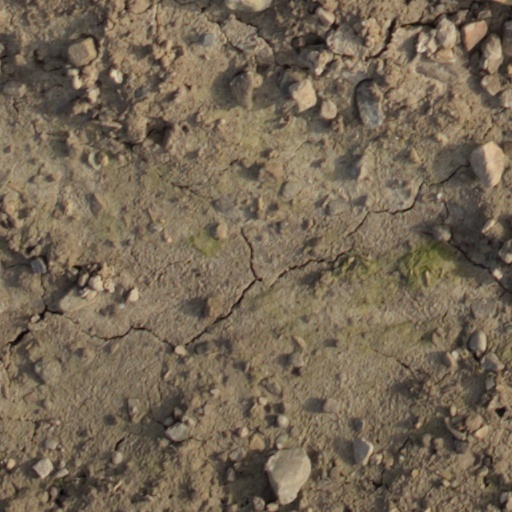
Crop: wheat